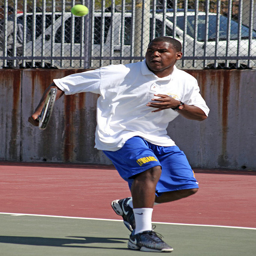
A man in white shirt and blue shorts playing a game of tennis.
A guy swinging back his tennis racket to hit a ball.
A man taking a swing at a tennis ball
A man is playing tennis and a ball is in the air.
The man in blue shorts is playing on a tennis court.